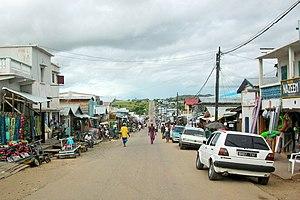
Ilakaka, Madagascar
Ilakaka est une ville de Madagascar qui s'est développée très vite à l'image des villes d'Amazonie qui exploitent des mines de pierres précieuses.